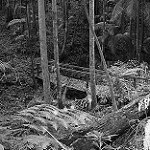
Label: B & W